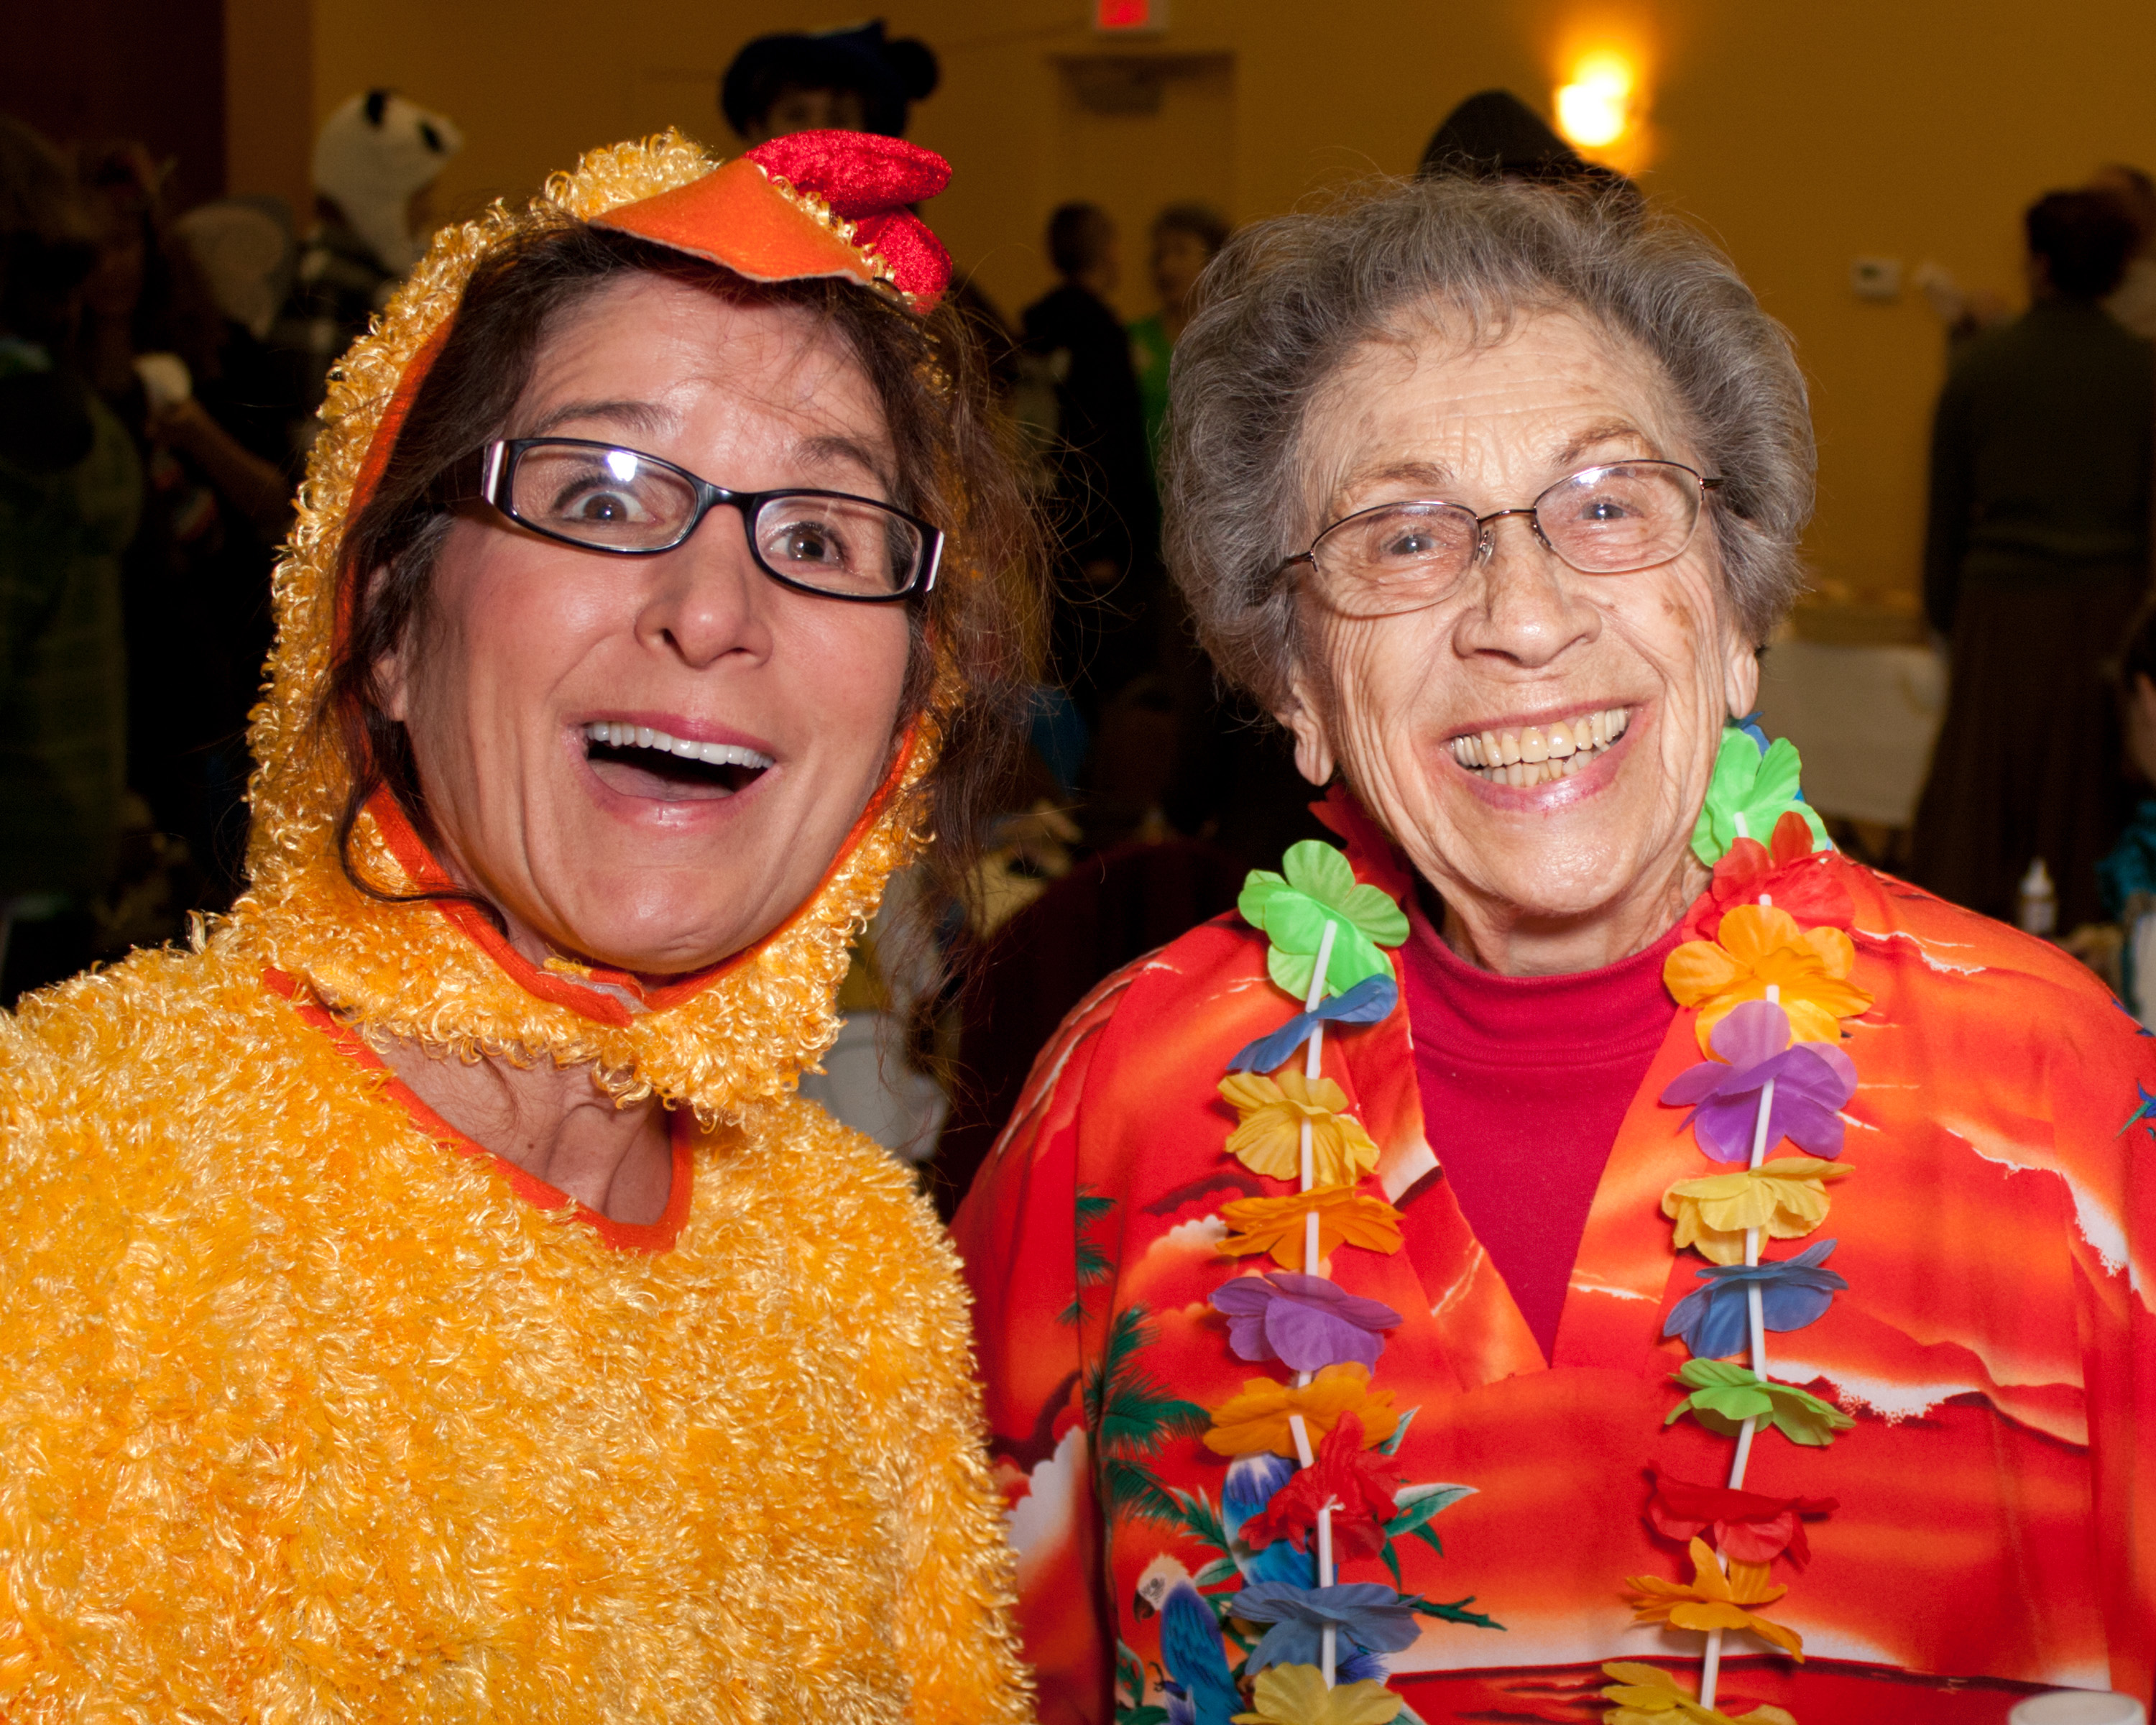
people, carnival, usa, holiday, festival, fun, unitedstates, synagogue, event, ca, costumes, sacramento, elcamino, purim, esther, mordecai, carmichael, reform, gragger, hamantaschen, megillah, congregationbethshalom